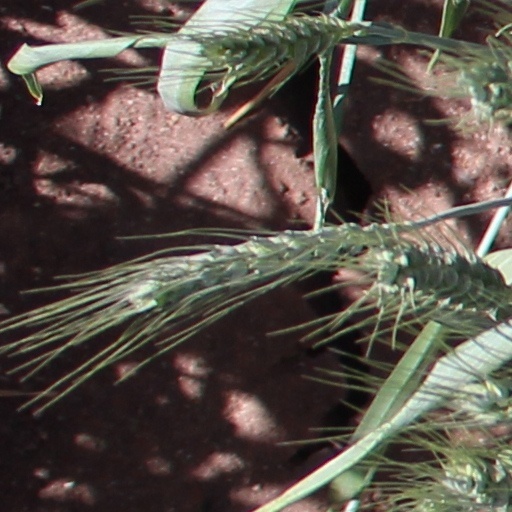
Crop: wheat